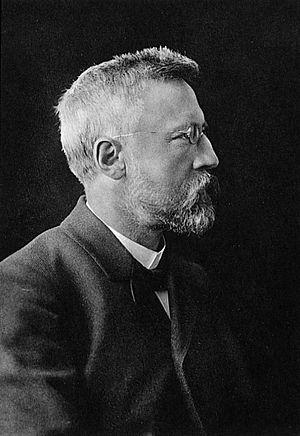
Rudolf Smend est un théologien et bibliste allemand né à Lengerich, dans la province de Westphalie.